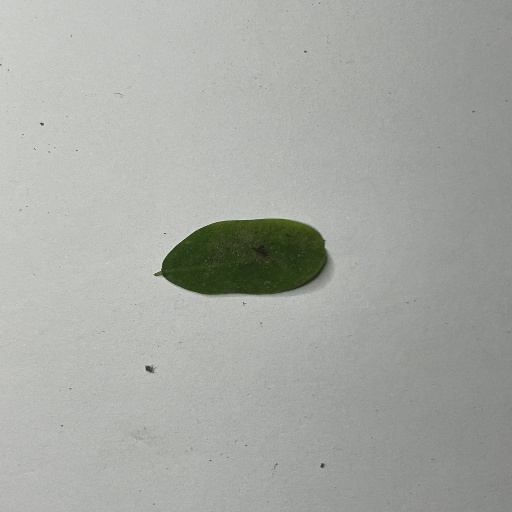
Species: Sojina
Leaf condition: Bacterial Spot